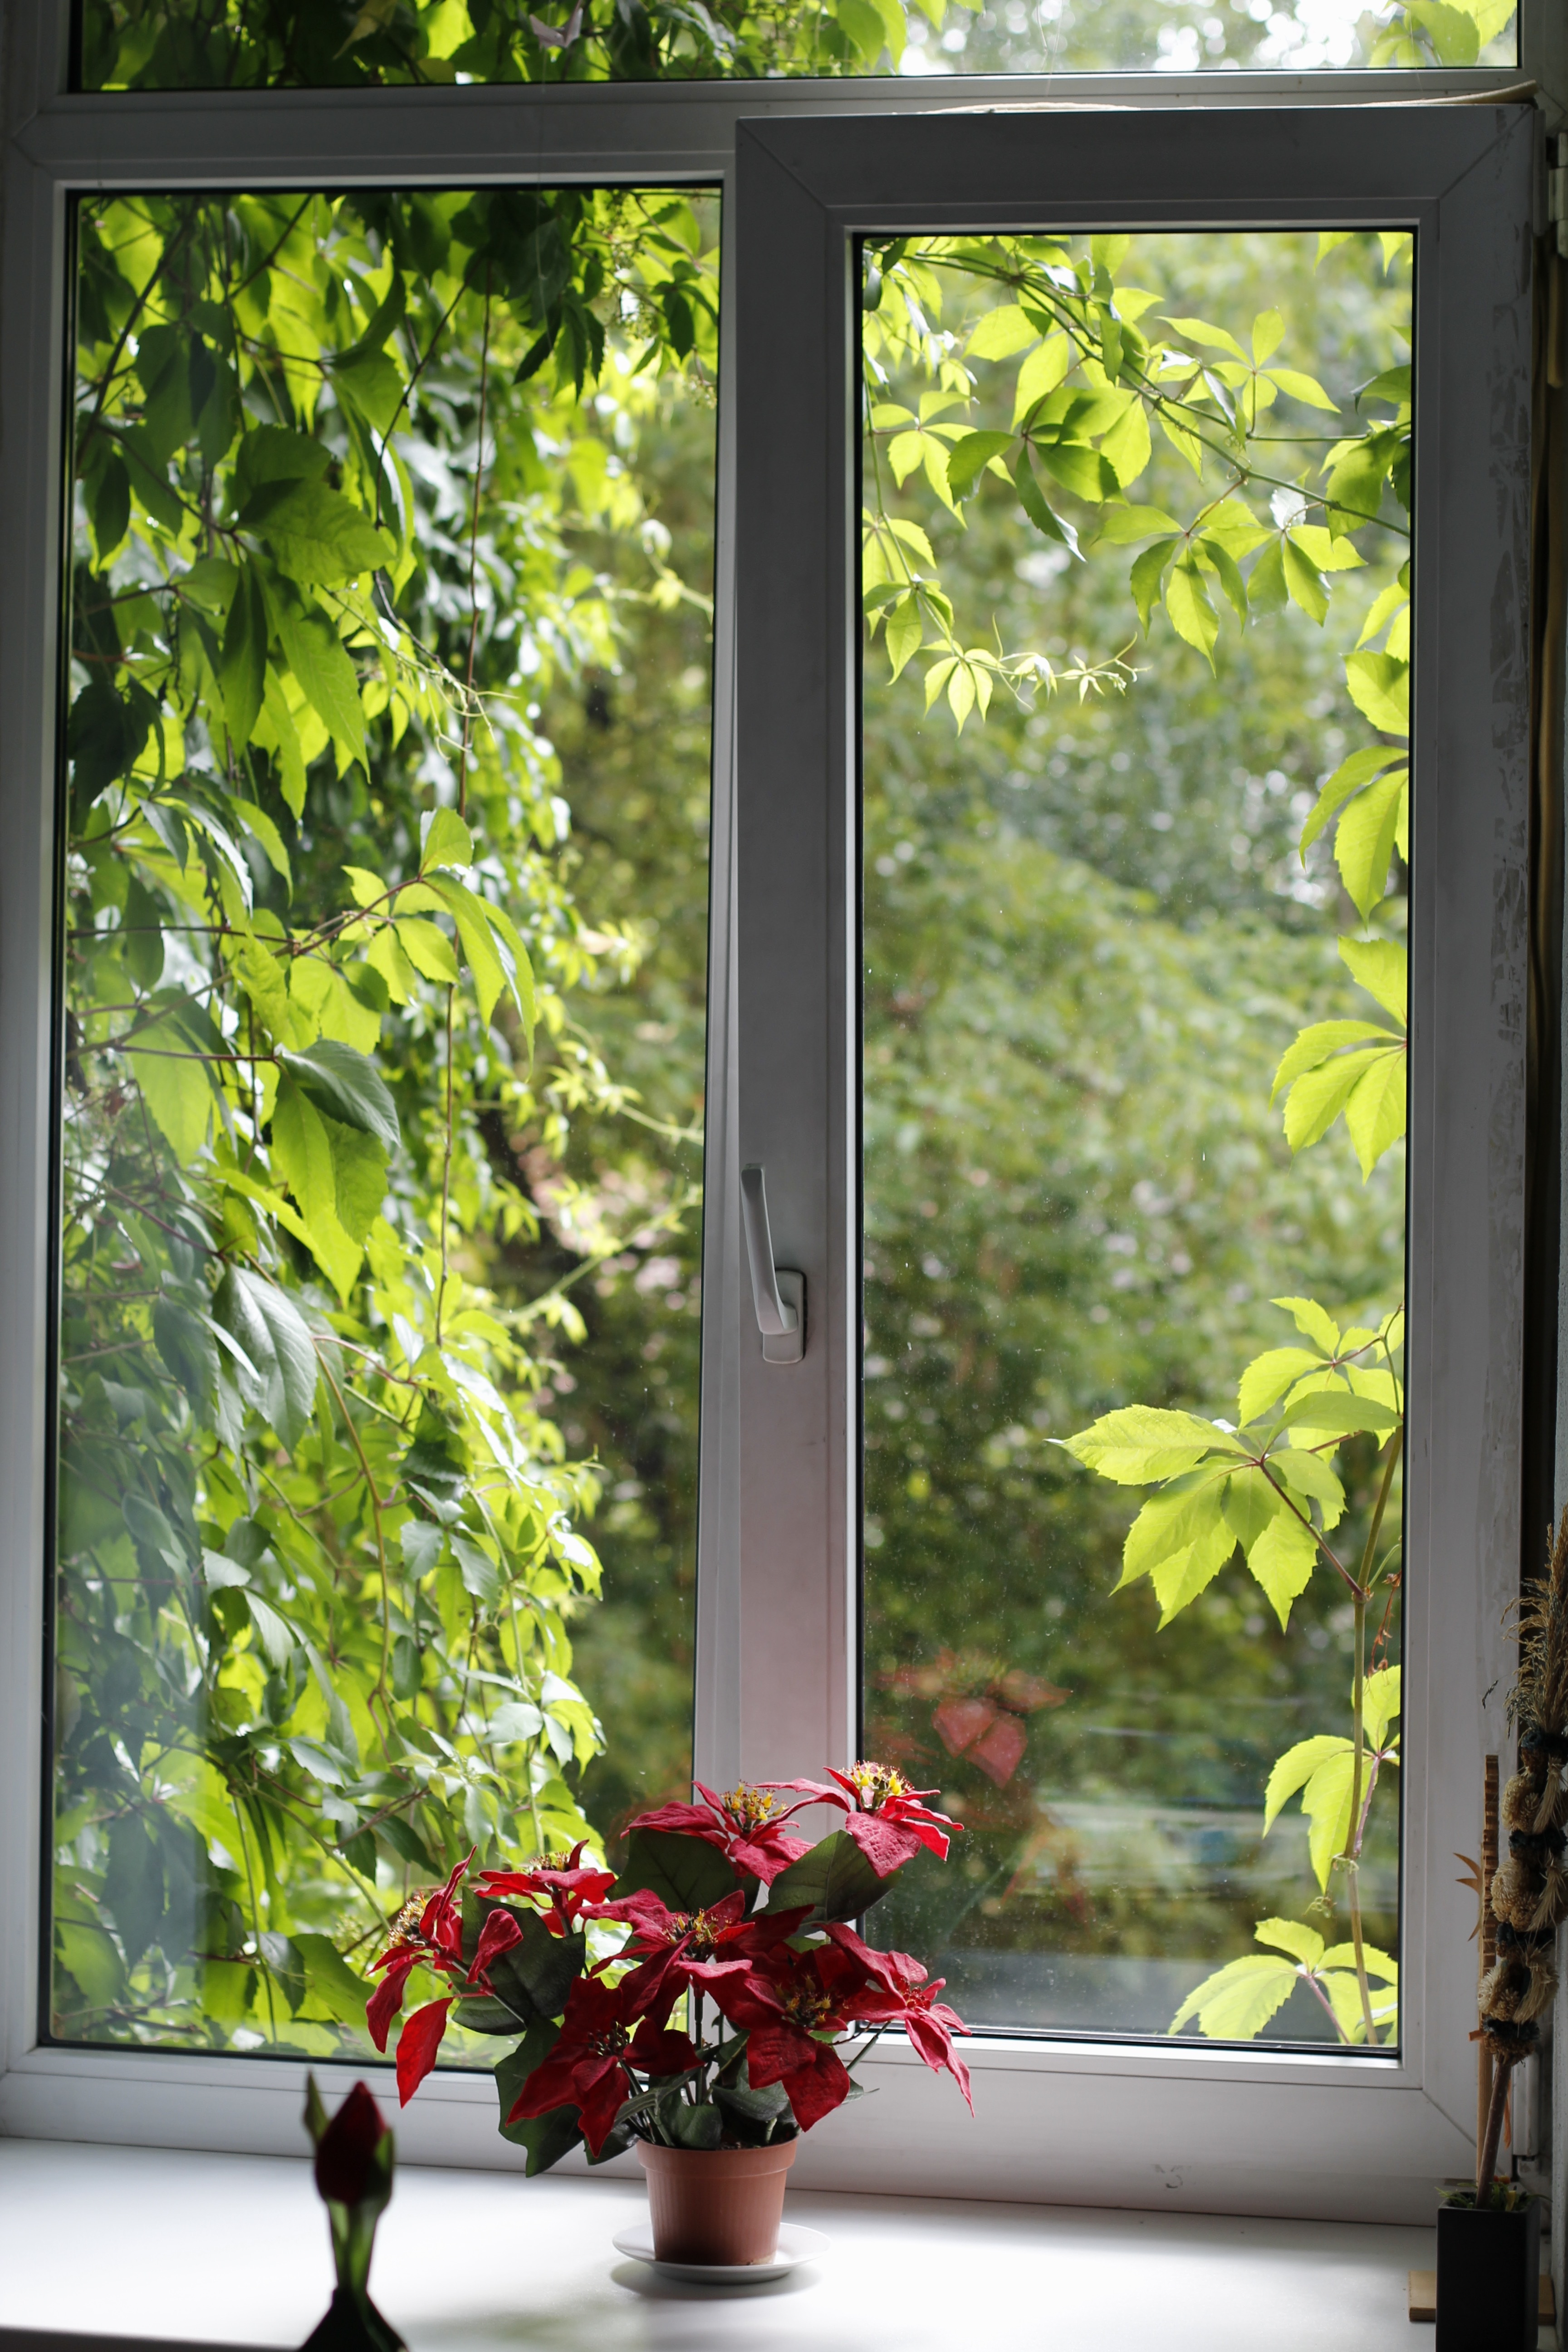
branch, flower, window, arch, green, ivy, lighting, window sill, shutter, interior design, floristry, shine through, man made object, window covering, outdoor structure, sash window